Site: brandenburg
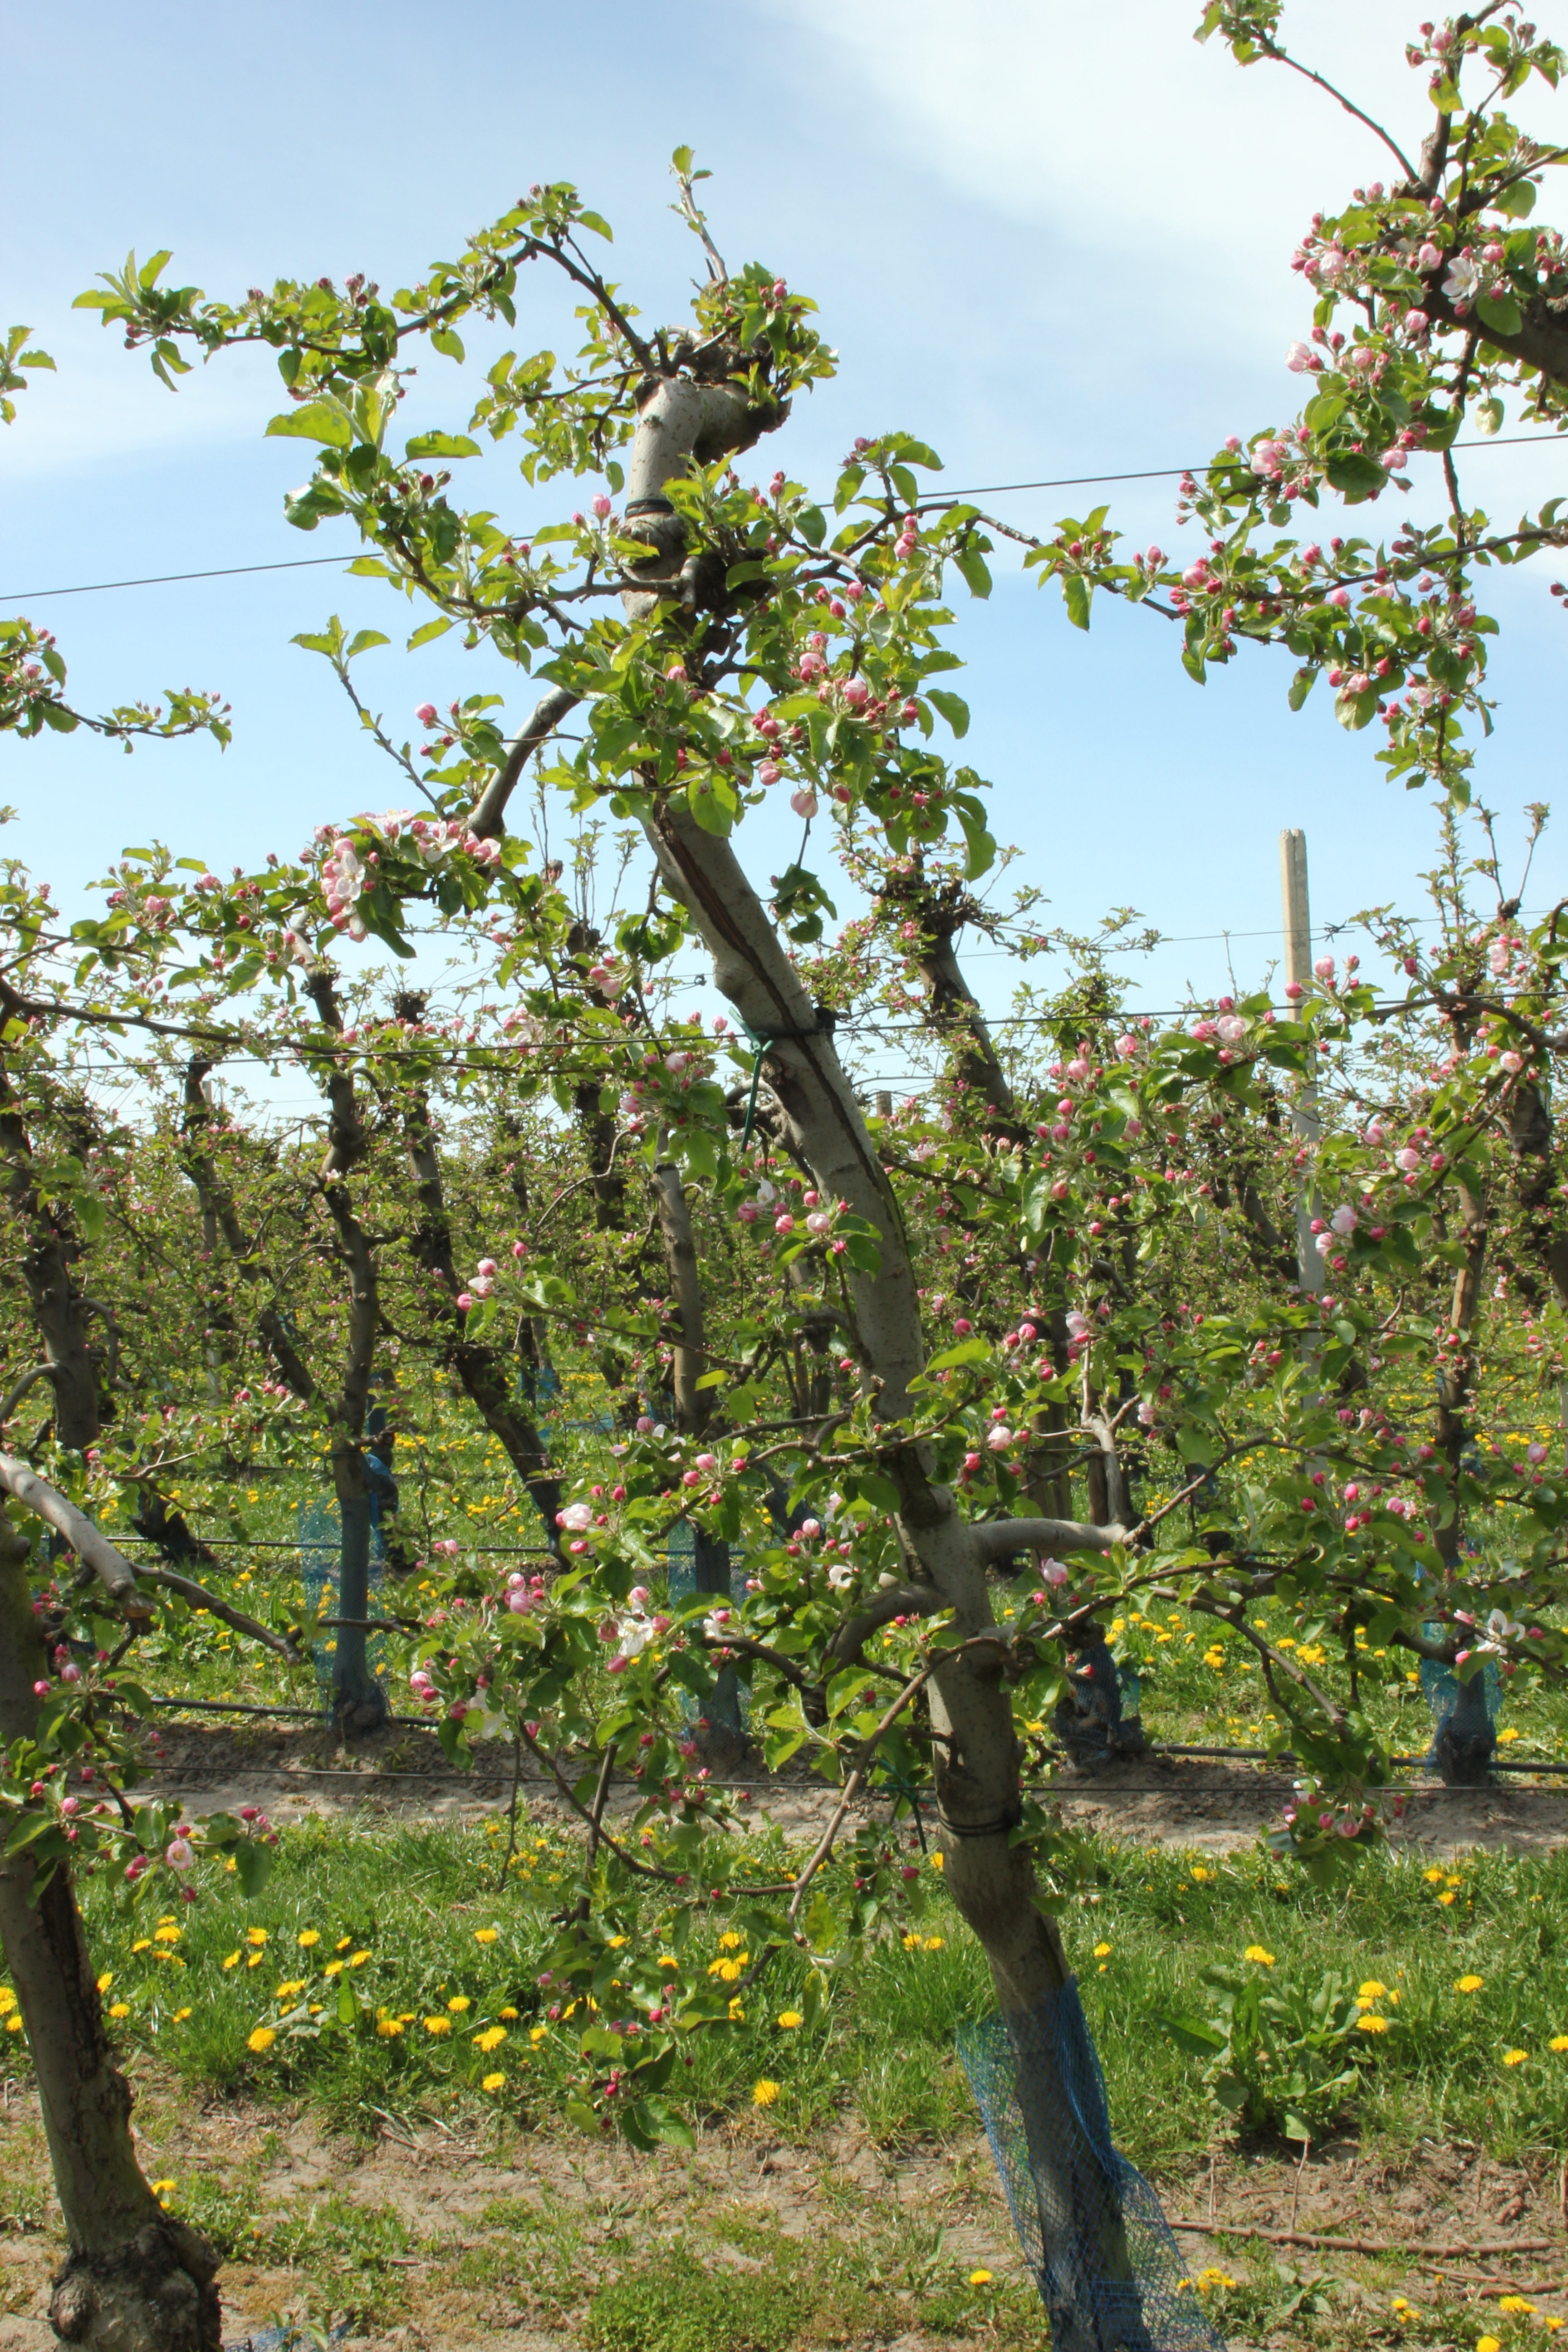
Growth stage (BBCH 57): Inflorescence emergence